Advertising revenue

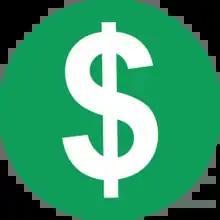
YouTube's monetization system (logo pictured) is one of the most prominent sources of advertising revenue online.

Advertising revenue is the monetary income that individuals and businesses earn from displaying paid advertisements on their websites, social media channels, or other platforms surrounding their internet-based content. In September 2018, the U.S Internet advertising market was estimated to be worth $111 billion, with market share being held mostly between Google, Facebook, Amazon, and Microsoft. These companies earn revenue through online advertising but also have initiated pathways for individual users and social media influencers to earn an income. Individuals and businesses can earn advertising revenue through advertising networks such as Google AdSense, YouTube monetization, or Outbrain.